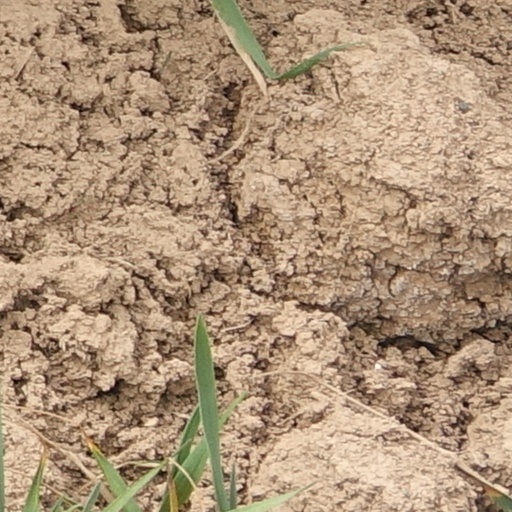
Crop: wheat